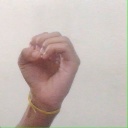
अक्षर: ऊ